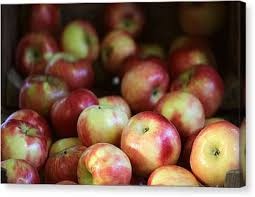
Label: apple